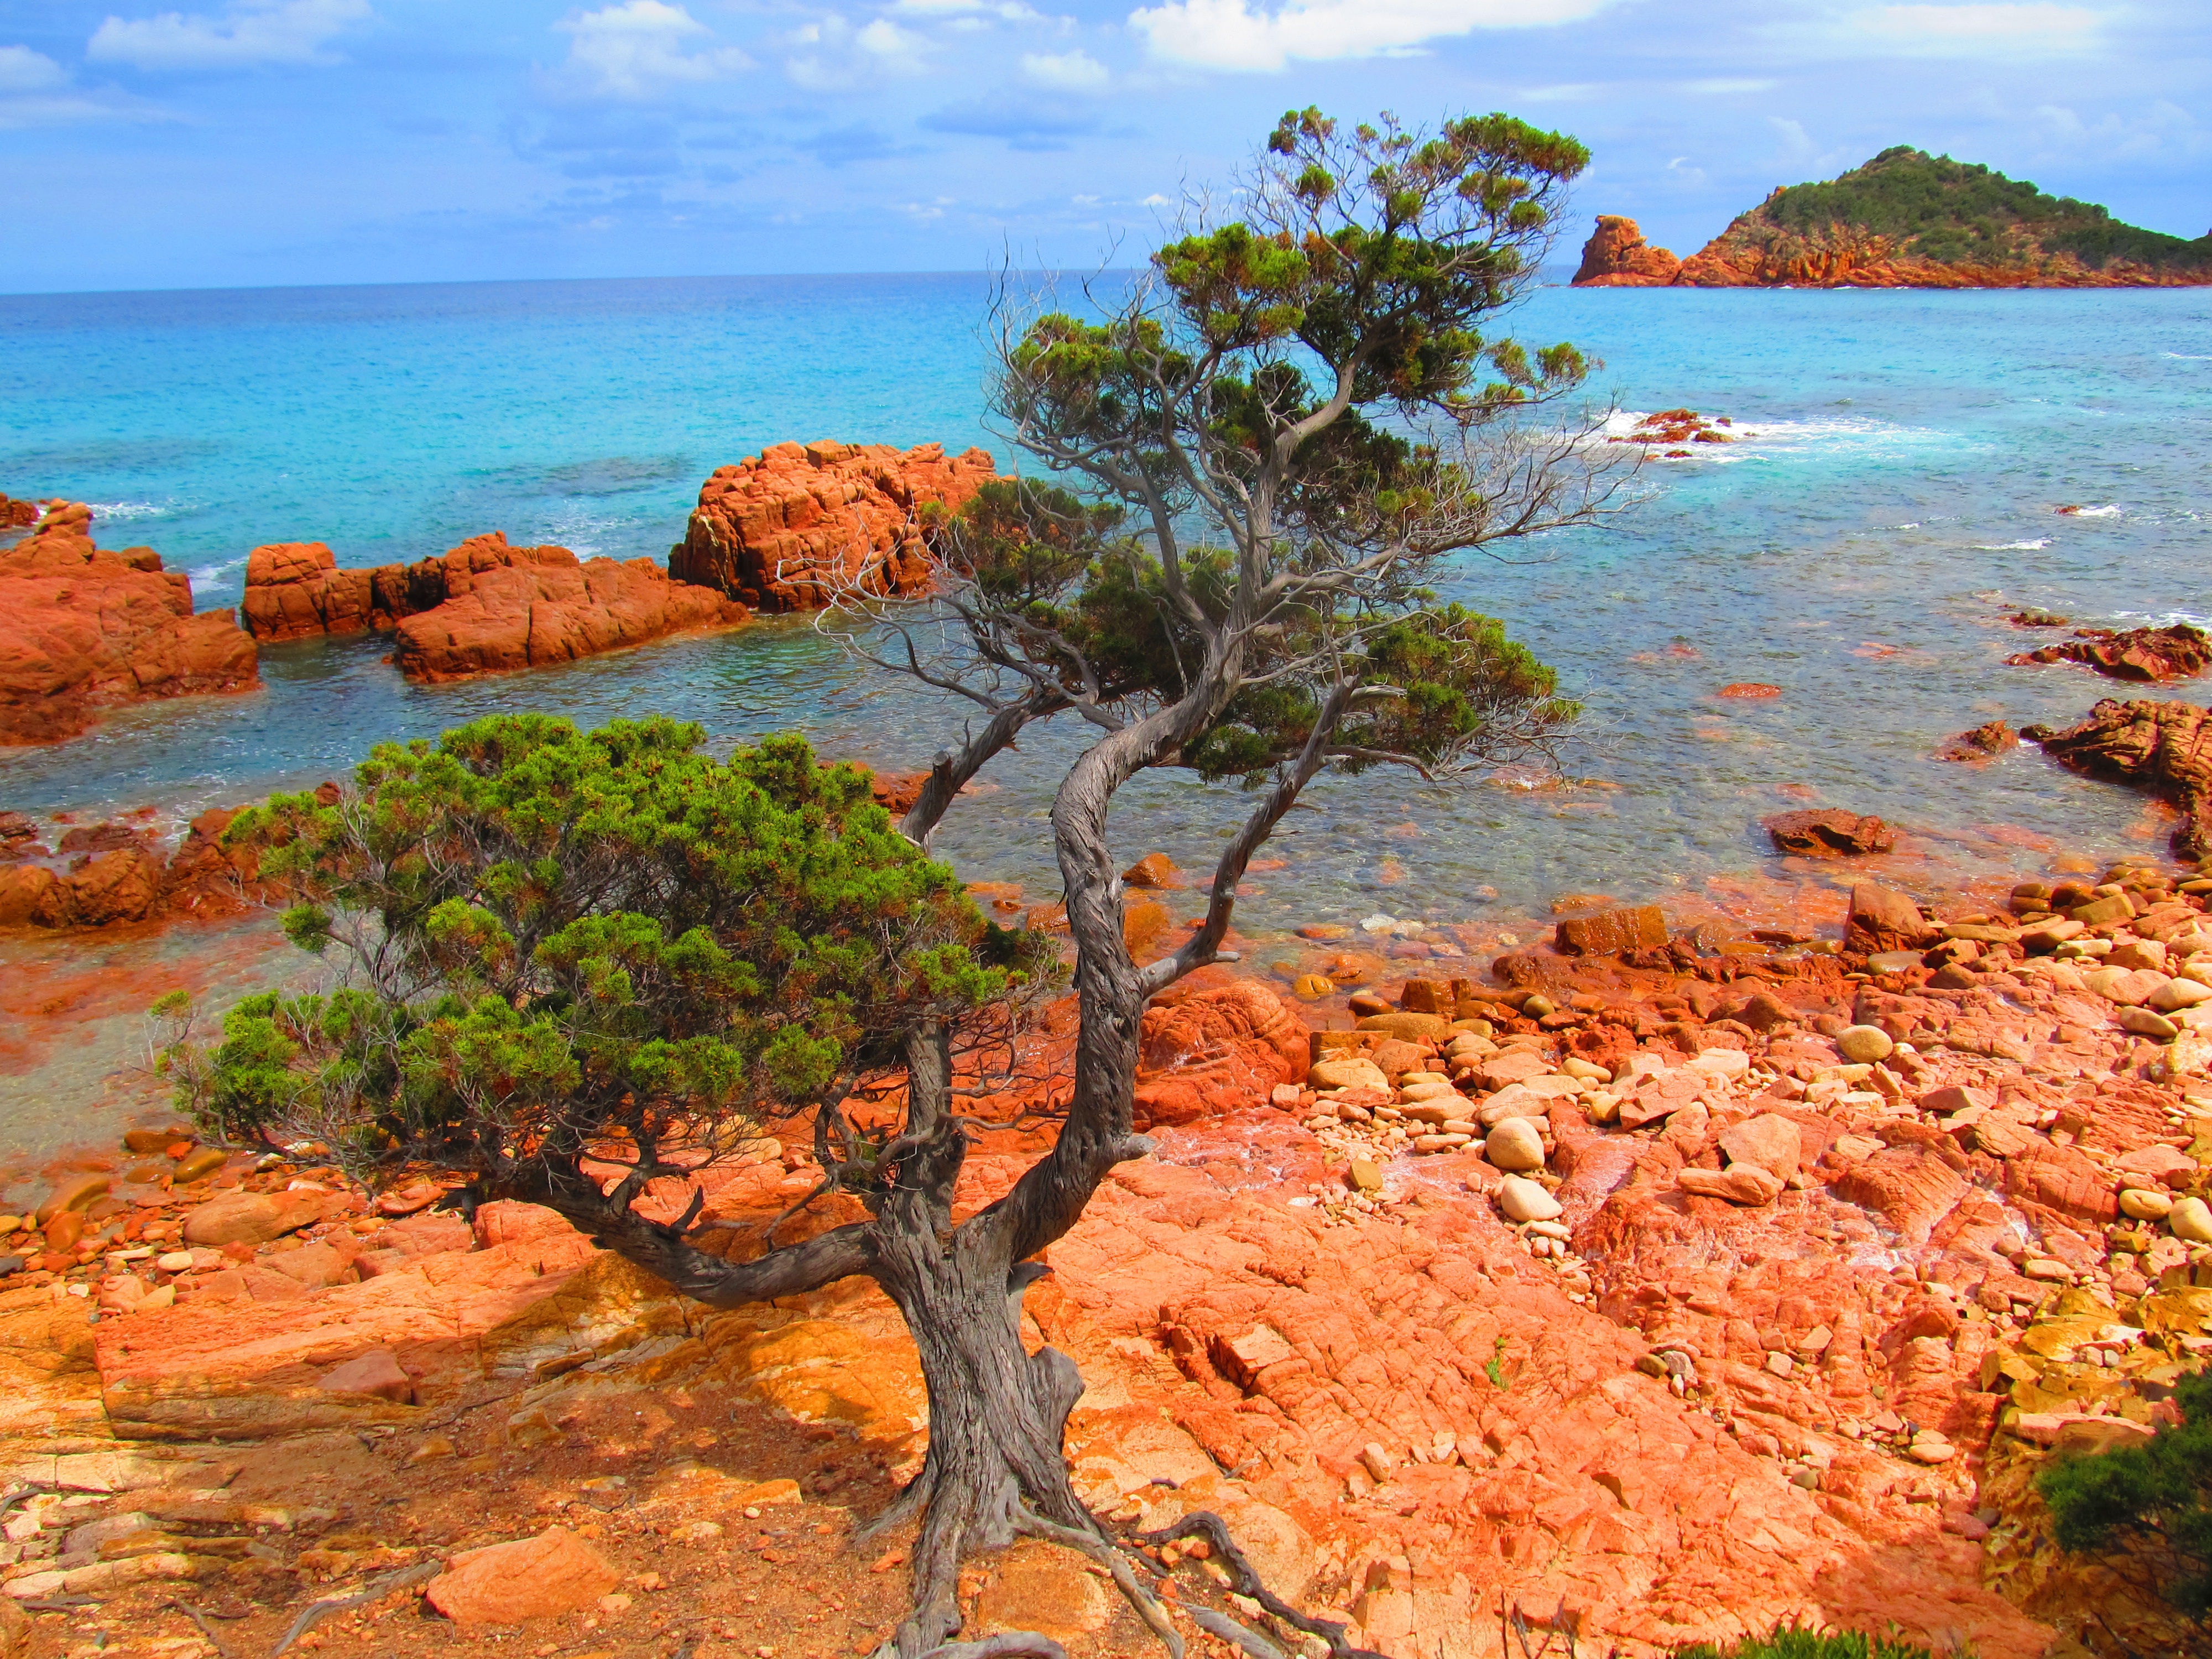
landscape, sea, coast, tree, water, nature, rock, wilderness, shore, cliff, wild, mediterranean, red, bay, italy, terrain, savanna, geology, ecosystem, sardinia, landform, su sirboni, natural environment, geographical feature